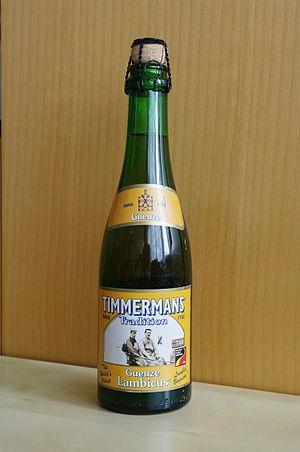
La brasserie Timmermans est la plus ancienne brasserie de lambic au monde, établie à Itterbeek, section de la commune belge de Dilbeek dans la province du Brabant flamand, à quelques kilomètres du centre de Bruxelles.